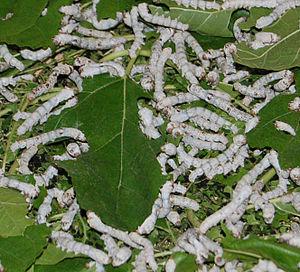
Bombyx est un nom vernaculaire ambigu en français, pouvant désigner plusieurs espèces différentes de lépidoptères nocturnes.